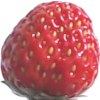
Label: strawberry